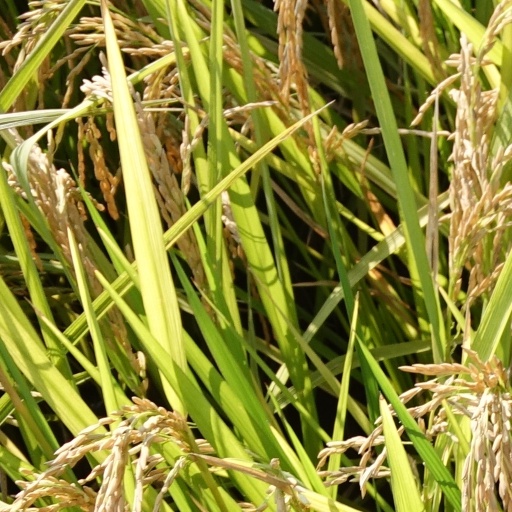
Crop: rice